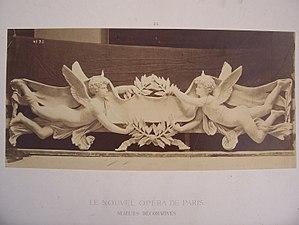
Louis-Félix Chabaud, né le 14 mars 1824 à Venelles où il est mort le 25 avril 1902, est un sculpteur et médailleur français.